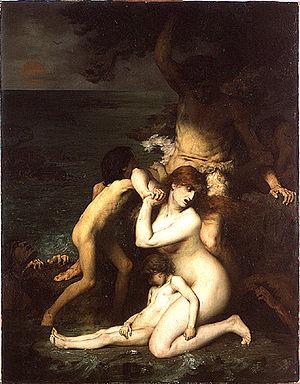
Gabriel Ferrier, Une scène du Déluge, 1872, Paris, École Nationale Supérieure des Beaux-Arts
Le Livre de la Genèse est le premier livre de la Bible. Ce texte est fondamental pour le judaïsme et le christianisme.
Gabriel Ferrier, né le 29 septembre 1847 à Nîmes, mort le 6 juin 1914 à Paris, est un peintre orientaliste français.
Cette page recense les lauréats du prix de Rome en peinture, récompense inaugurée en 1663, et de façon officielle en 1667, par l'Académie royale de peinture et de sculpture à Paris, et supprimée par une réforme, après 1968.